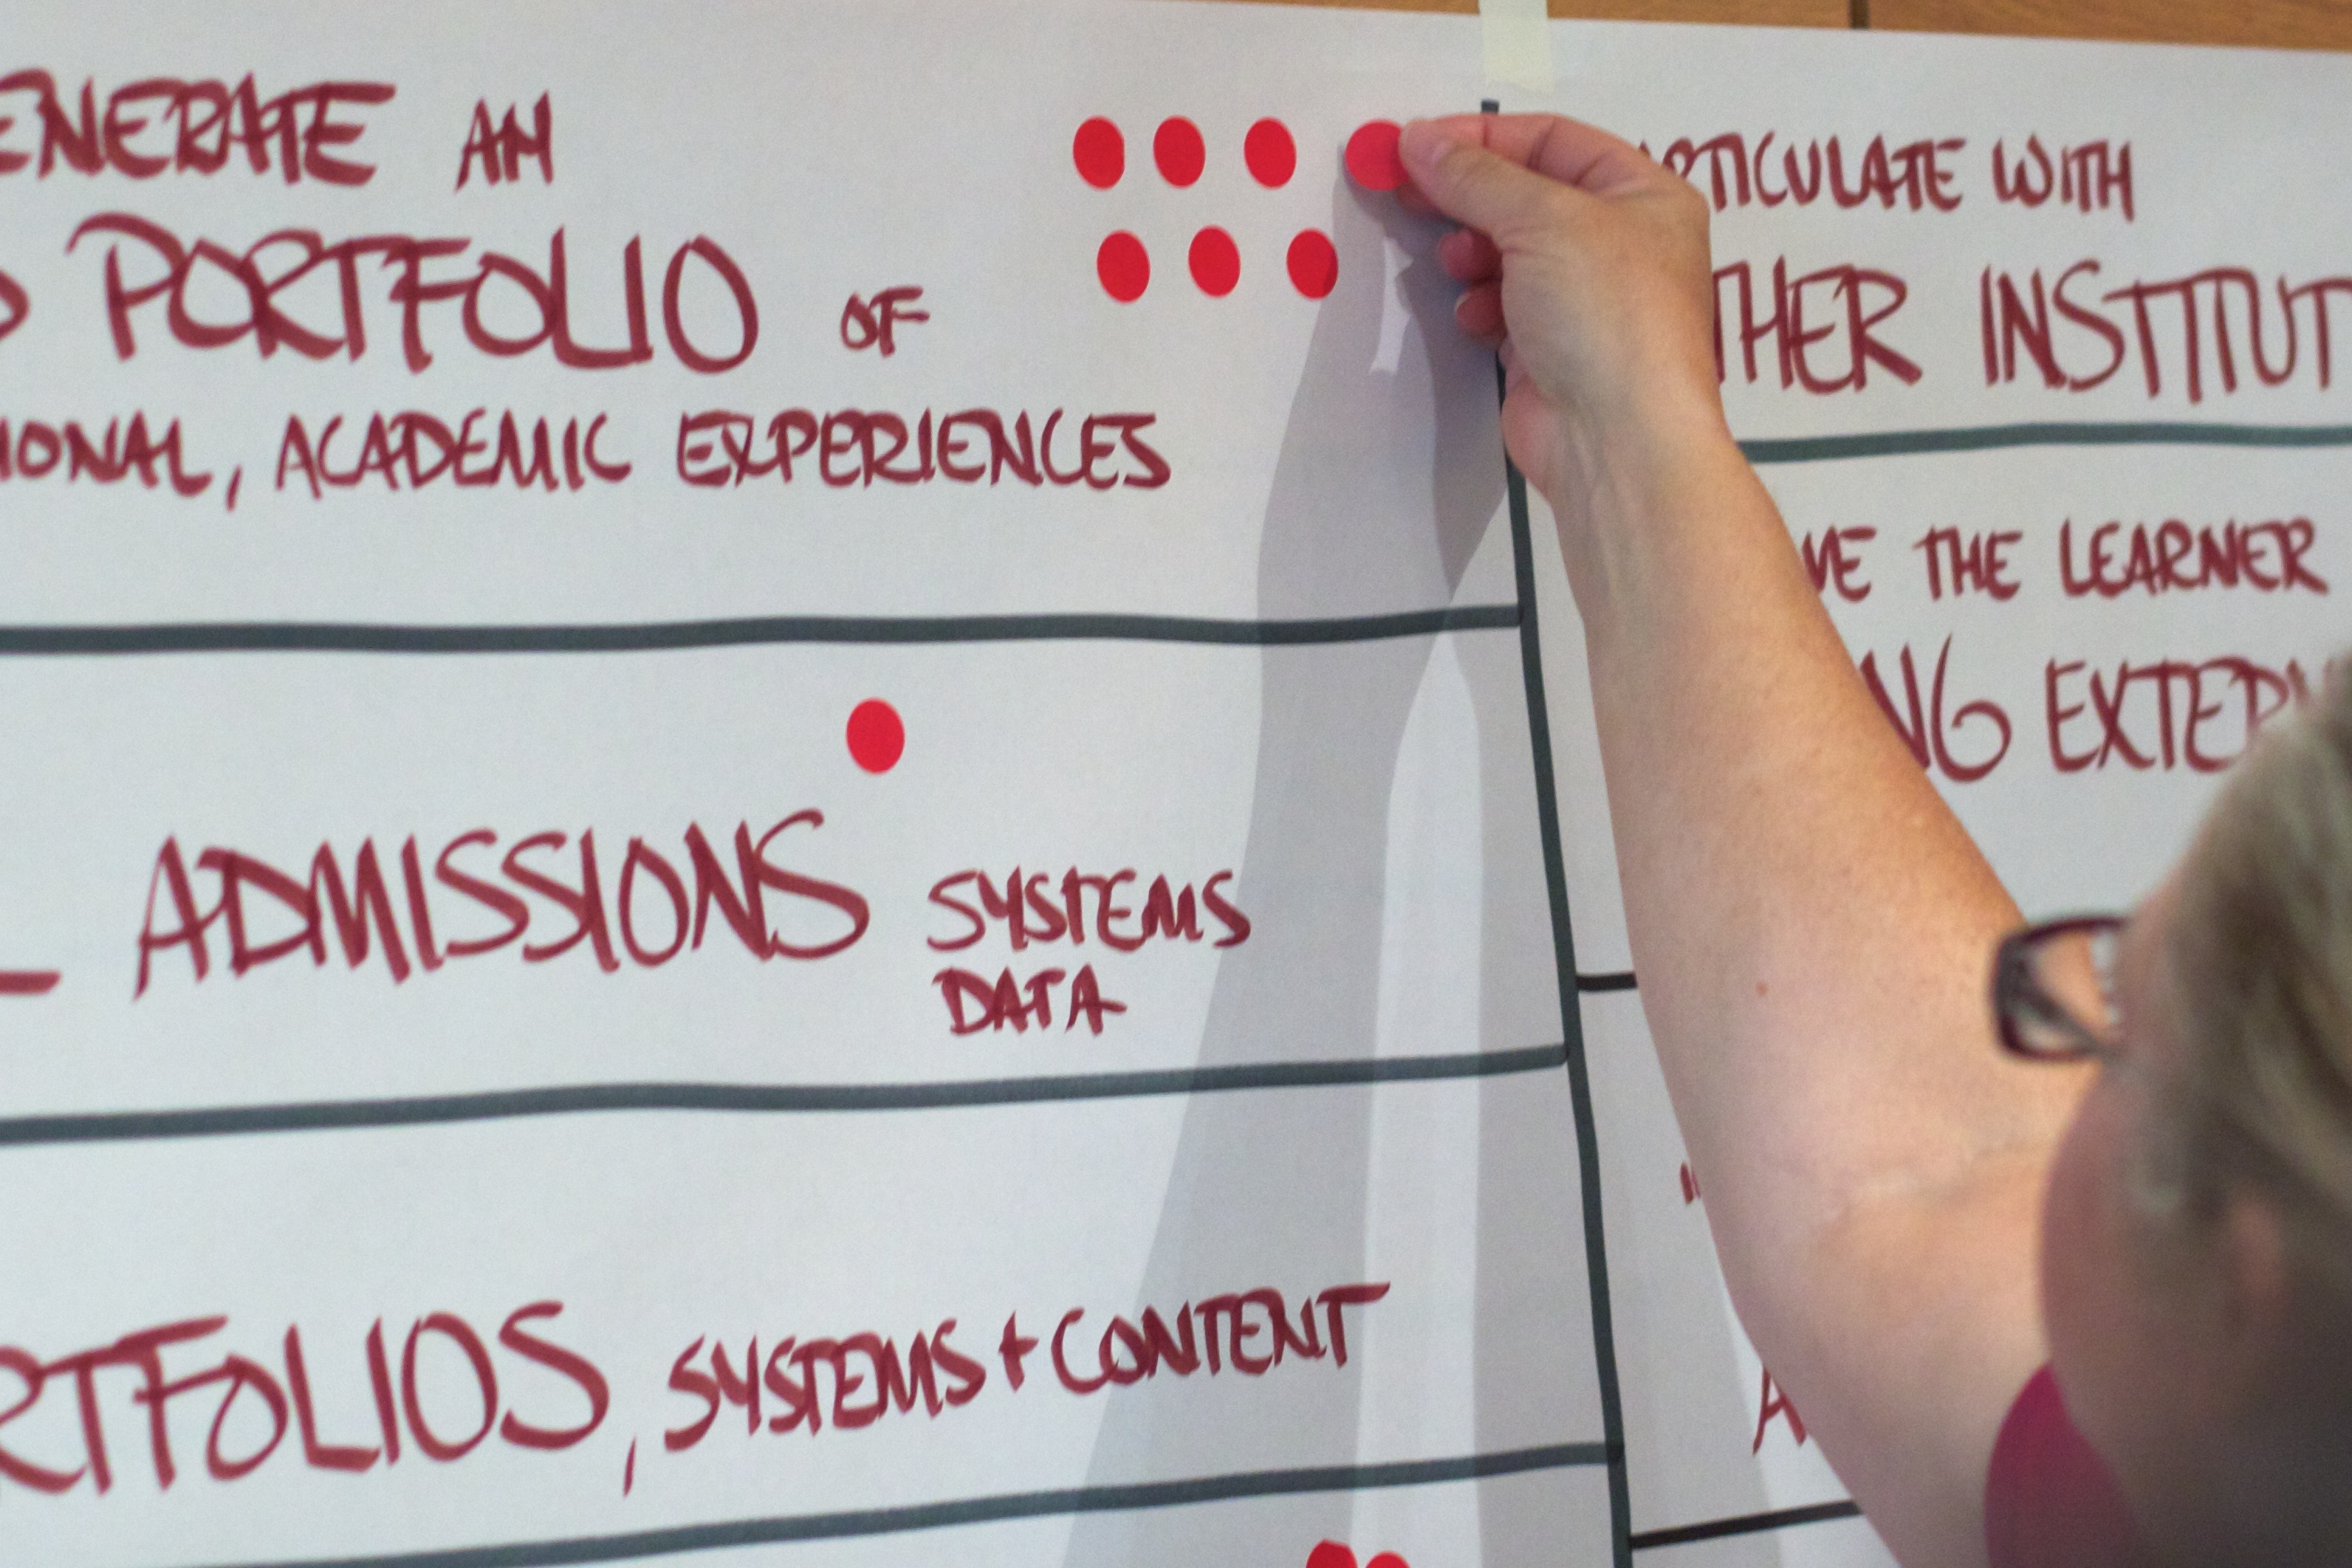
writing, advertising, brand, oet10